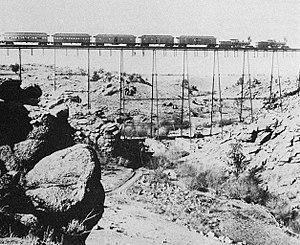
Les nouveaux chemins de fer d'Amérique. Photo anonyme, années 60 du XIXe.
Le Cheval de fer est le septième album de la série de bande dessinée Blueberry de Jean-Michel Charlier et Jean Giraud. Il a d'abord été prépublié dans Pilote avant d’être publié en album en 1970. Il marque le début du cycle du cheval de fer.
L'aménagement du territoire aux États-Unis désigne l'ensemble des politiques mises en œuvre par les collectivités américaines sur le territoire national. Il est le résultat d'actions réfléchies et choisies afin de réduire les inégalités économiques ou sociales à l'échelle du pays.
La géographie des États-Unis consiste en l'étude du territoire des États-Unis, pays d'Amérique du Nord s'étendant de l'océan Pacifique à l'ouest à l'océan Atlantique à l'est sur une superficie de 9 600 000 km², ce qui en fait le quatrième pays le plus vaste sur Terre. Il est bordé au nord par le Canada et au sud par le Mexique.
Les chemins de fer américains ont largement été influencés par la Conquête de l'Ouest. L'épopée ferroviaire américaine se situe donc surtout dans la seconde moitié du XIXᵉ siècle, époque à laquelle les premières voies transcontinentales furent construites.
L'histoire économique des États-Unis trouve ses origines à l'époque coloniale, lorsque les Européens s'installèrent en Amérique du Nord à partir du XVIᵉ siècle. Les treize colonies anglaises de la côte orientale virent leur économie se développer et la révolution américaine contre la métropole eut des causes économiques. Elle entraîna l'indépendance des États-Unis en 1783 et la formation d'une nation ainsi que d'un marché prospère. L'histoire économique du XIXᵉ siècle fut marquée par l'ascension du pays comme puissance productive et commerciale. Les États-Unis s'industrialisèrent rapidement grâce à une main d'œuvre abondante, à des ressources naturelles importantes et variées. La liberté d'entreprendre et le capitalisme américain ont été des facteurs déterminants de l'accession du pays aux premières places de l'économie mondiale. Ces succès alimentèrent une immigration importante. Au XXᵉ siècle, l'économie américaine fut renforcée par les conséquences de la Première Guerre mondiale puis ébranlée par la crise de 1929. En dépit du New Deal mis en place par l'administration Roosevelt, le pays ne sortit du marasme qu'avec la Seconde Guerre mondiale dont il sort grand vainqueur.
Les origines de la guerre de Sécession sont un ensemble complexe d'éléments historiques, sociaux et économiques qui ont conduit à un conflit de quatre ans — entre 1861 et 1865 — entre le Nord et le Sud des États-Unis.